Iowa Yearly Meeting House-College Avenue Friends Church

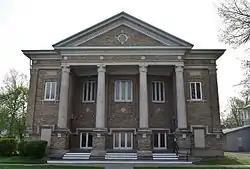

Iowa Yearly Meeting House-College Avenue Friends Church is a historic church building located in Oskaloosa, Iowa, United States. The Colonial Revival structure was designed by Bloomington, Illinois architect A. T. Simmons, and completed in 1913. As their membership declined, Quakers in Iowa decided to concentrate on a few fundamental tenets of their faith, but gave way on their traditional concerns about simplicity and restraint. This more elaborate building replaced a simple 2½-story, brick and stone structure that was completed in 1865. The building project was a cooperative arraignment that included the Yearly Meeting, the Monthly Meeting, and nearby William Penn College. Oskaloosa had been chosen as the location of the Iowa Yearly Meeting, or the denominational headquarters, because of its central location to where the Quakers settled west of the Mississippi River. The previous building had separate meeting facilities for men and women, and this one does not. That separation was no longer considered necessary by the time this building was built. It was listed on the National Register of Historic Places in 1996.